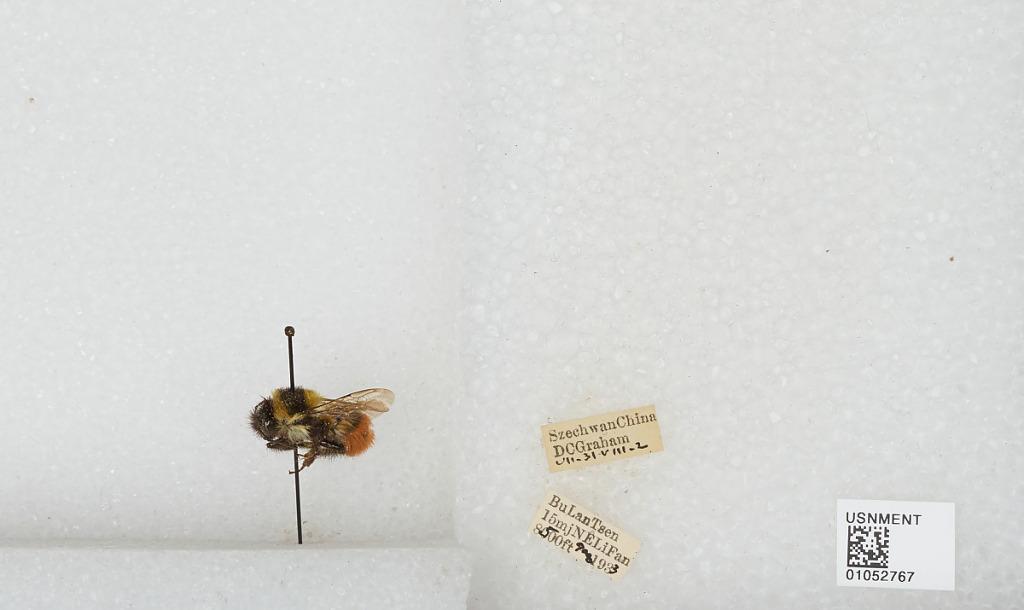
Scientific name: Bombus sp.
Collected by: D. Graham
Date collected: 1933-7-31
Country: China
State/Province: Sichuan
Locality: Bu Lan Tsen 15 miles NE Li Fan